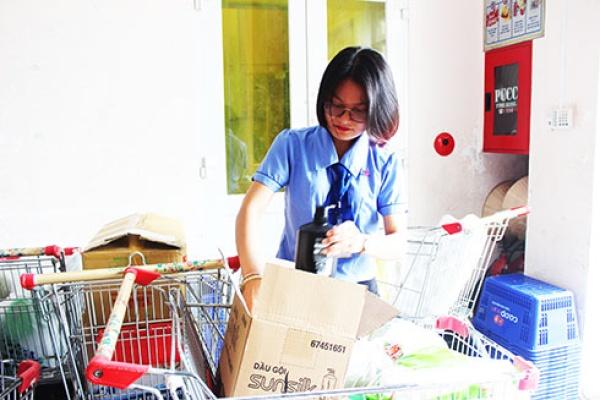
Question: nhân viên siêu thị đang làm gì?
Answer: đang sắp xếp hàng hóa